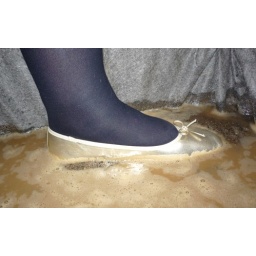
In action in mudy sand and derty water